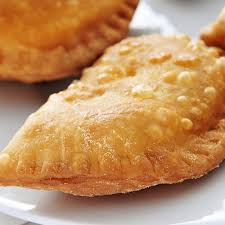
Yemek: borek